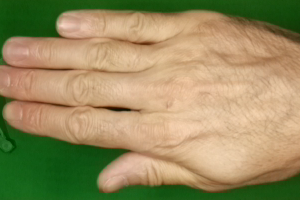
Label: paper